Ural franc

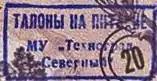
A stamp on a Ural Franc. A full banknote can be seen and .

The Ural franc (Уральский франк) was a scrip issued in Sverdlovsk (Yekaterinburg) in Russia in 1991 by a team of businessmen and politicians headed by Anton Bakov.